Concerns and controversies at the 2008 Summer Olympics

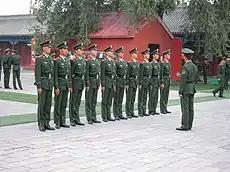
A People's Armed Police squad in Beijing

During the run-up to the 2008 Beijing Olympics the Chinese state became obsessed with "weiwen" (stability maintenance) which led to an intensification of repression across the country. Some within the Party warned that increased action to combat instability which might not even exist could lead to a spiral of repression and unrest.